John Houseman

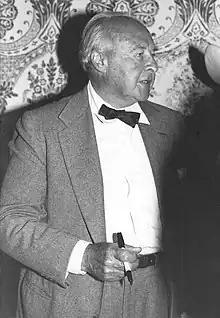
At the National Film Society convention in Los Angeles, 1979

Houseman had acted occasionally during the early part of his career and he had a brief but important part in "Seven Days in May" (1964).